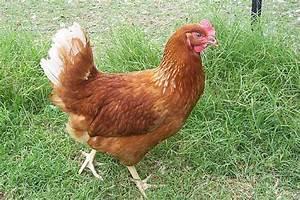
chicken